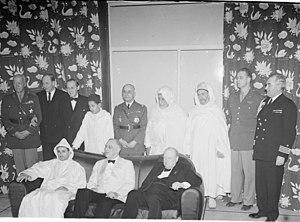
La politique étrangère du Maroc désigne l’ensemble des relations internationales du Royaume du Maroc depuis son indépendance proclamée le 18 novembre 1955. Le Maroc a gardé des relations étroites avec la France, ancienne puissance coloniale.